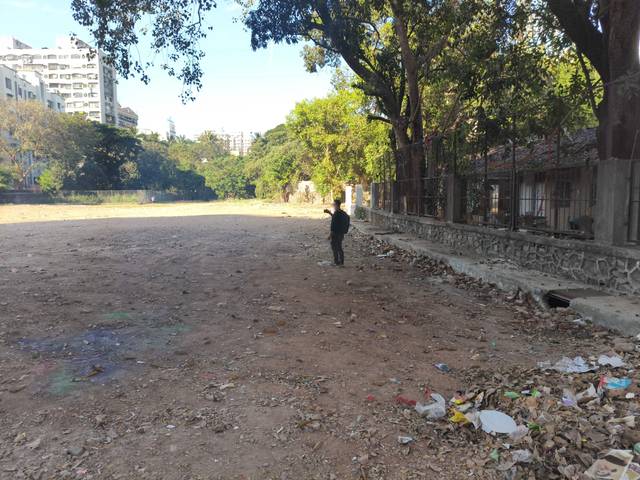
Region: India
Coordinates: 19.195, 72.846